Animal feed

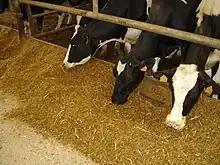
Cattle eating a total mixed ration

With progressing climate change and reoccurring droughts, extensive rangeland agriculture increasingly suffers of forage shortage. Innovative approaches to substitute forage include the harvesting and processing of shrubs into animal feed. This has been extensively researched and applied in Namibia, using waste biomass resulting from woody encroachment.